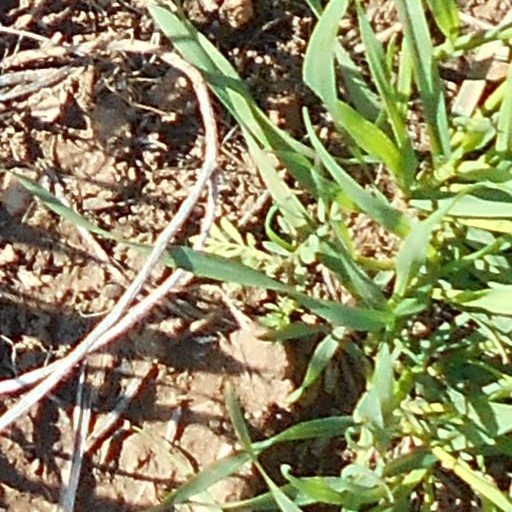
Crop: wheat